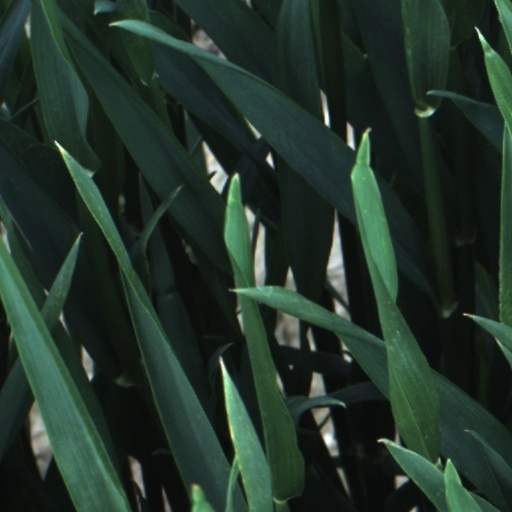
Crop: wheat